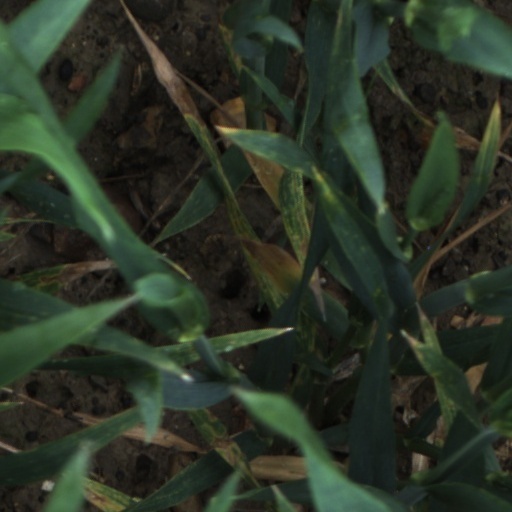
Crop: wheat